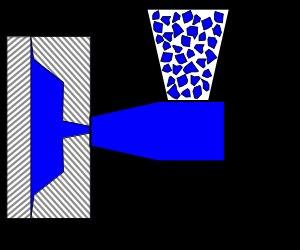
Le polypropylène isotactique, de sigle PP et de formule chimique ₙ, est un polymère thermoplastique semi-cristallin de grande consommation.